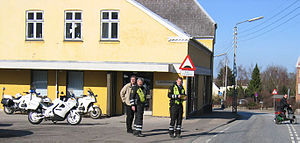
Politiet / Se også
Politi-razzia ved Græsted Kirke i Nordsjælland
Politi Razzia ved Græsted Kirke
Politiet er en dansk myndighed, som har til formål at sikre opretholdelsen af offentlig orden gennem forebyggelse, efterforskning og forfølgelse af kriminalitet samt konflikthåndtering. Politiets centrale styrelse hedder Rigspolitiet og hører under Justitsministeriet. Politiet er en del af den udøvende magt og dets arbejde reguleres i Politiloven. Politiet beskæftiger i alt 14.000 ansatte og har et årligt budget på 8,6 mia. kr.